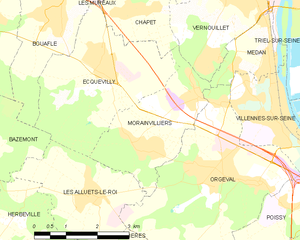
Carte des communes françaises Morainvilliers